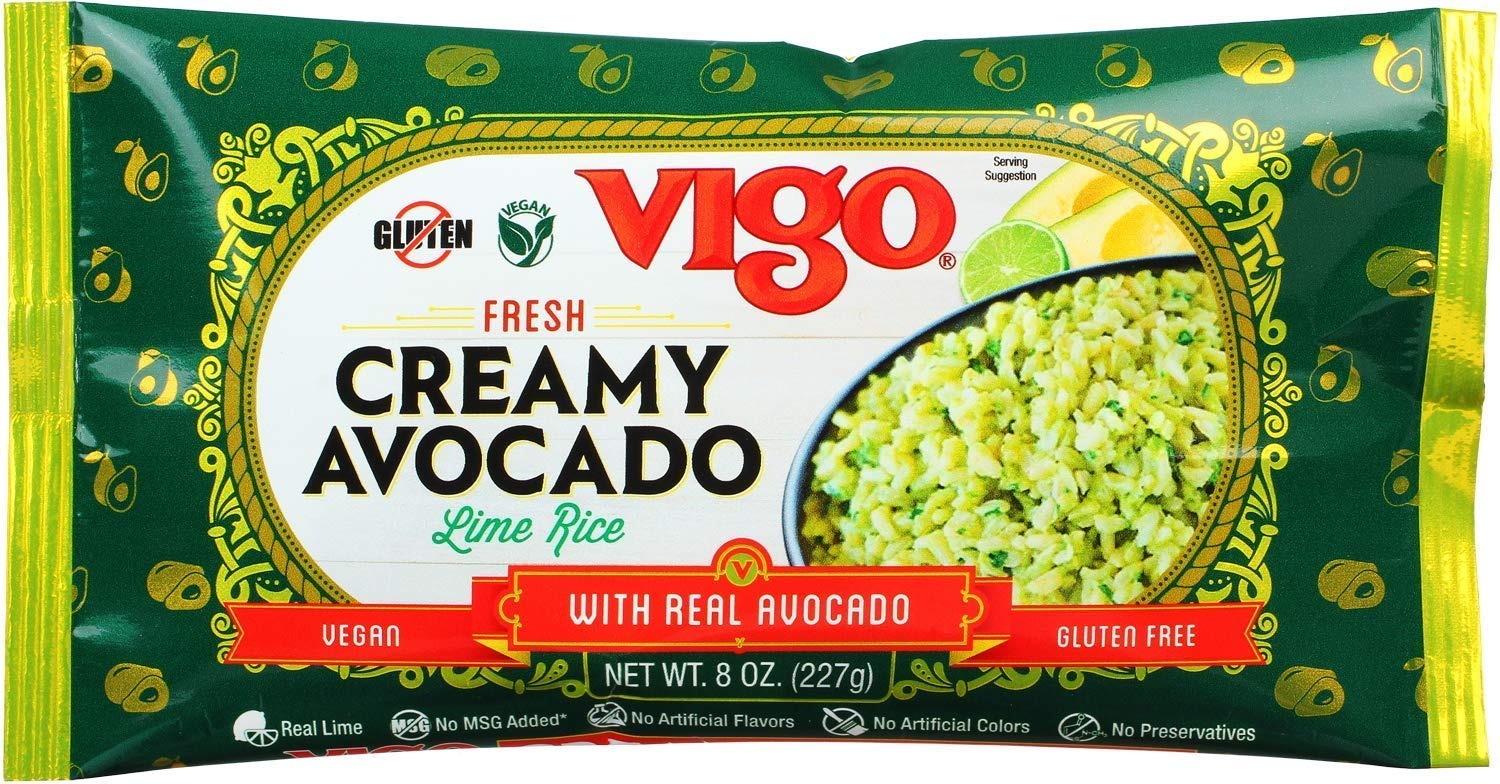
Item Name: Vigo Creamy Avocado Lime Rice, 8 oz - 4 pack
Value: 4.0
Unit: Count

Price: 17.99